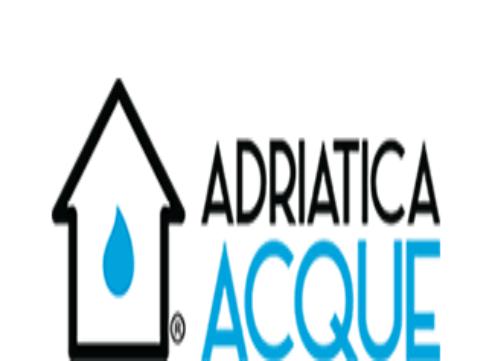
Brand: Adriatica
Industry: Clothes